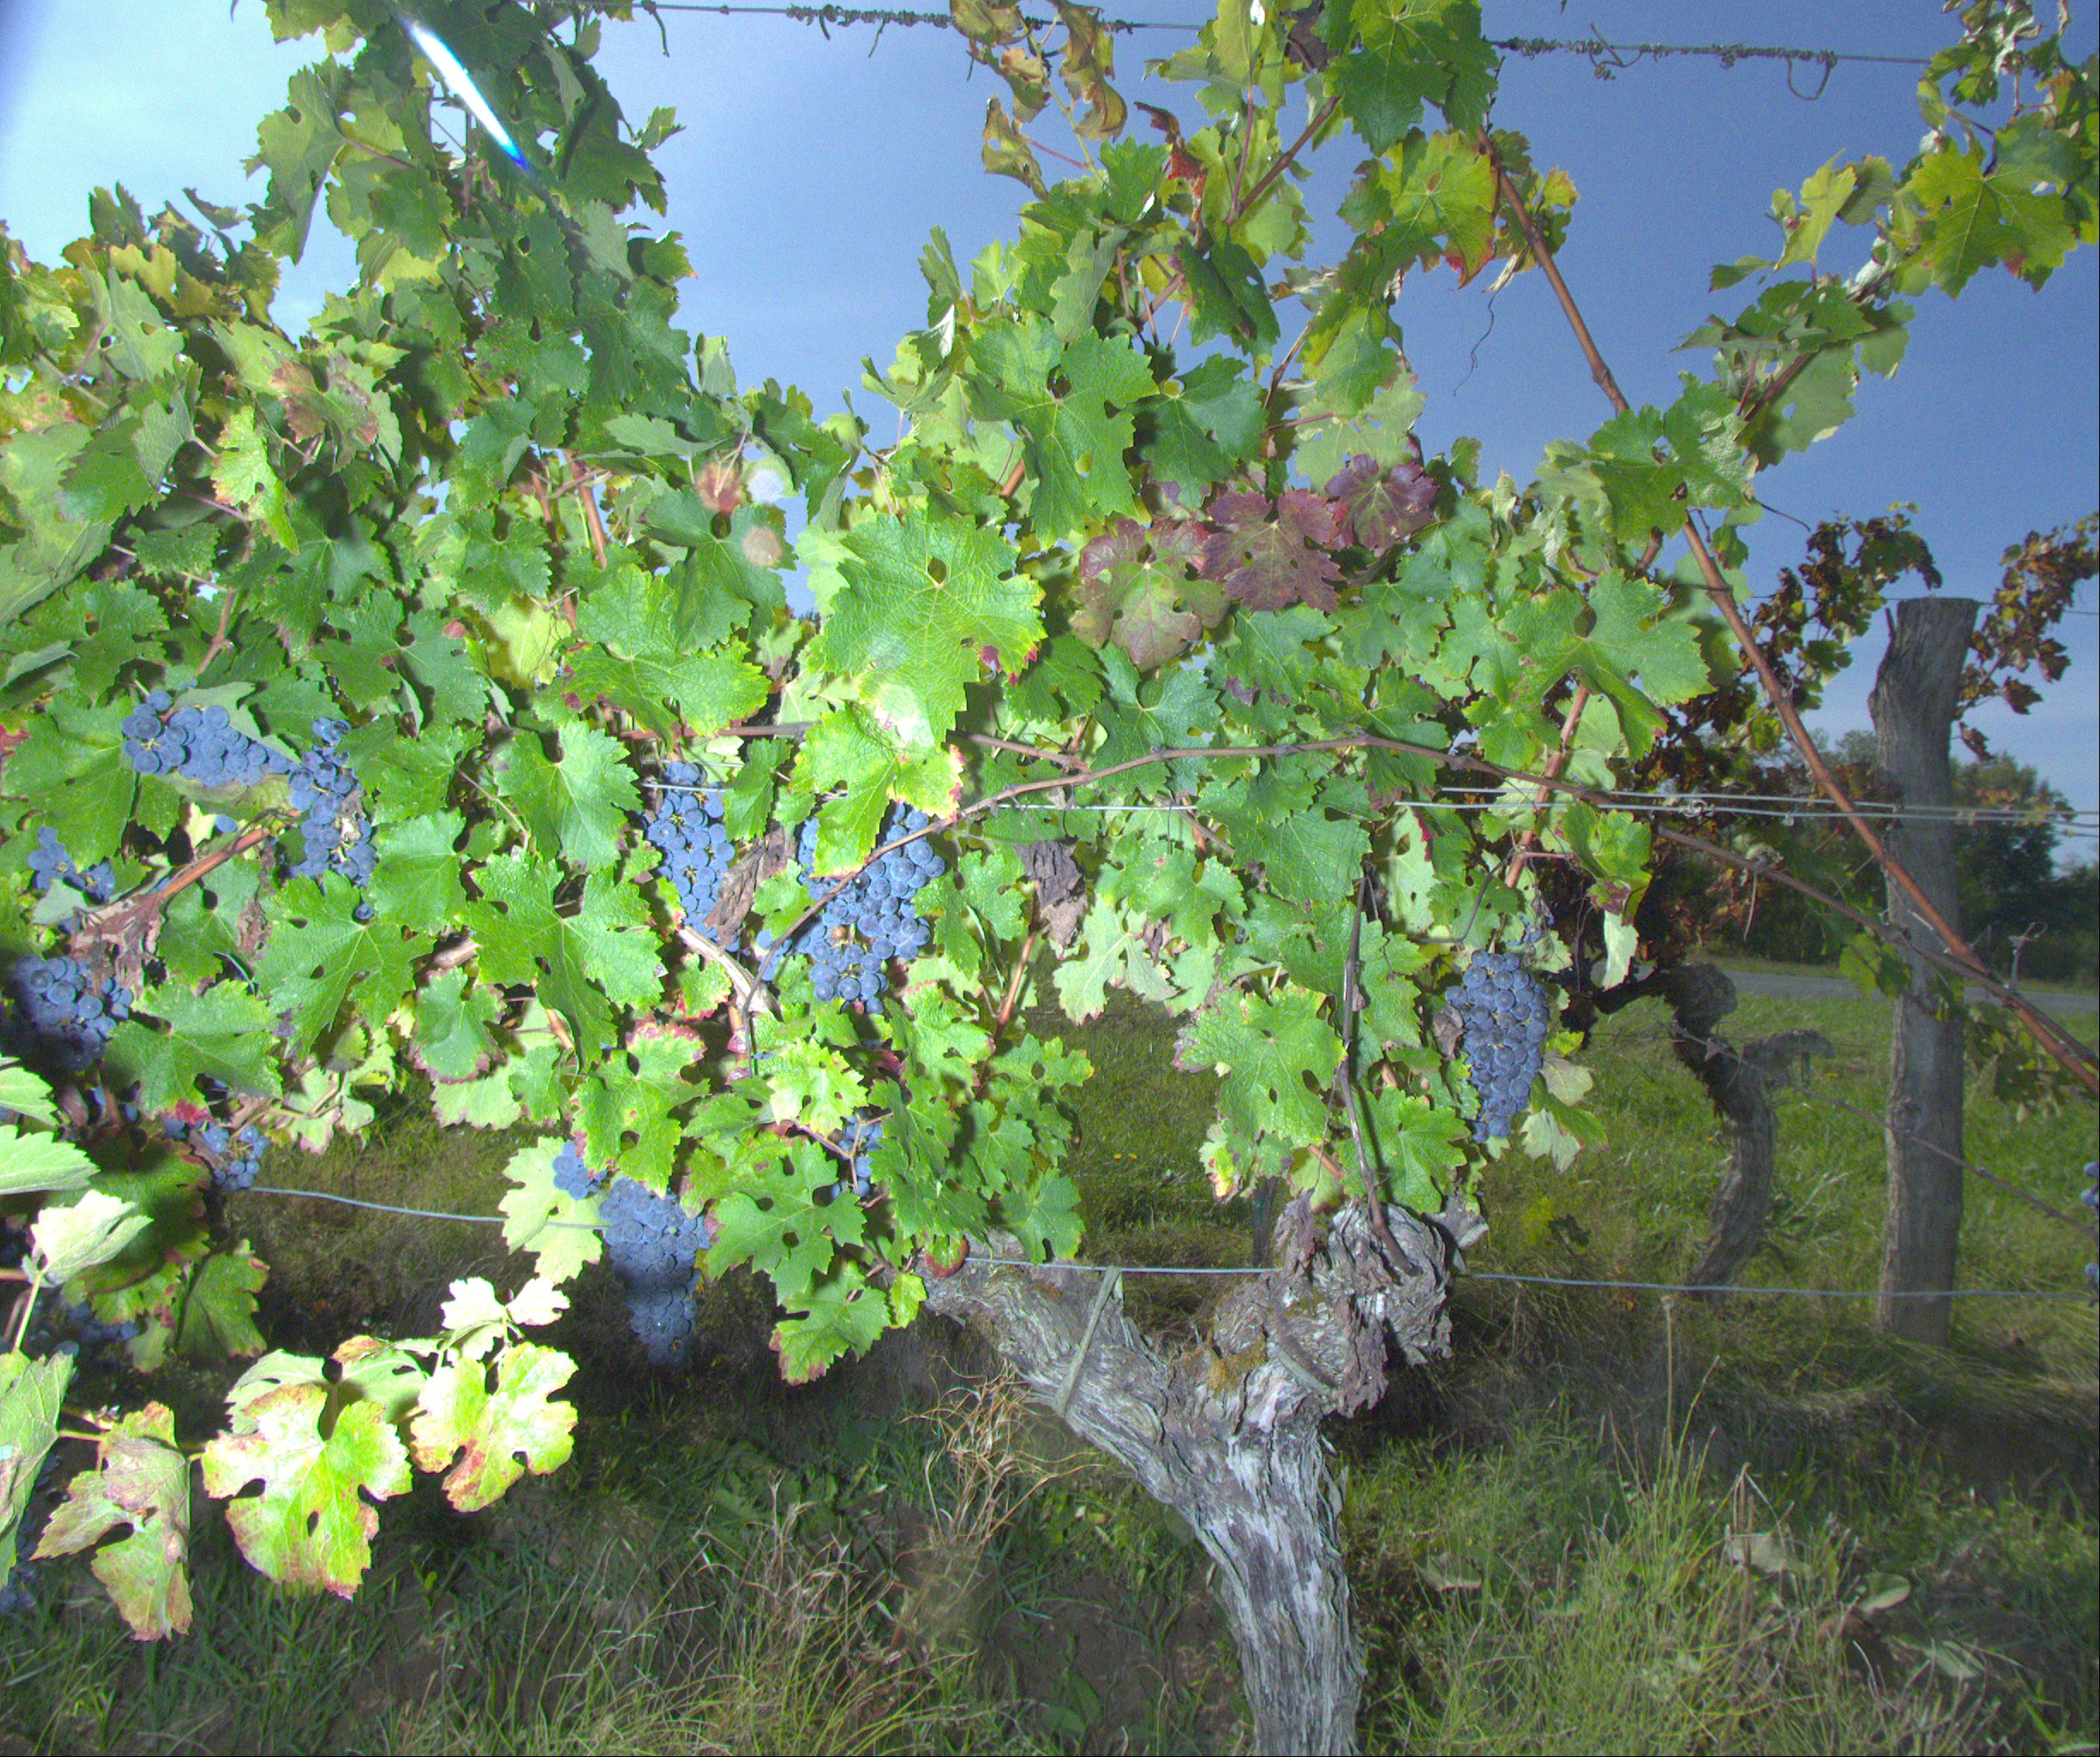
Grape variety: cabernet-sauvignon
Disease: confounding disease (conf+)